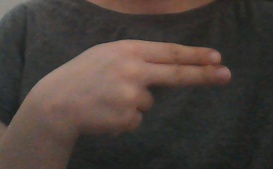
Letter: ain